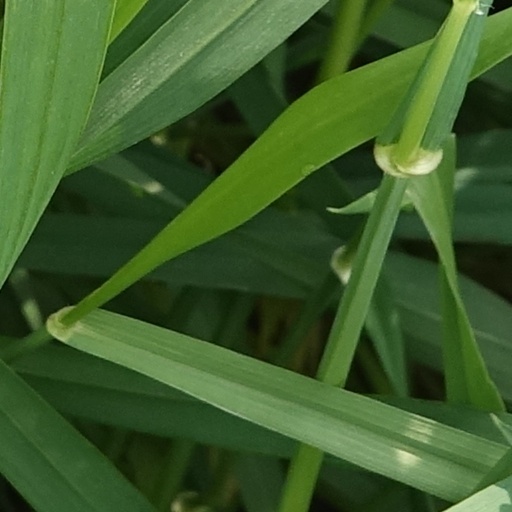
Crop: wheat